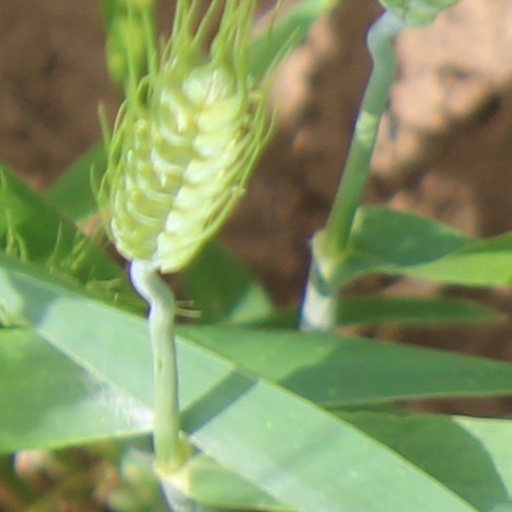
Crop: wheat